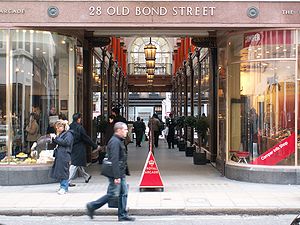
Bond Street
The Royal Arcade på Old Bond Street
Bond Street er en af de mere kendte shoppinggader i Londons West End i Storbritannien, som løber i en nordlig-sydlig retning gennem Mayfair, mellem Oxford Street og Piccadilly. Det har været en moderigtig shoppinggade siden det 18. århundrede, og er for tiden hjemsted for mange dyre og moderigtige butikker.